Birdemic: Shock and Terror

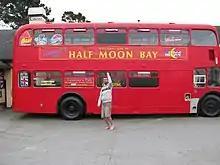
A bus featured in one sequence

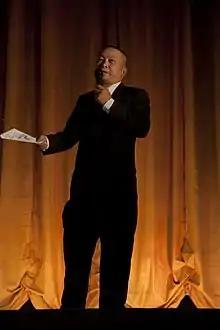
James Nguyen, director of the film, speaking at a screening

Nguyen was inspired to write the script for "Birdemic: Shock and Terror" while spending time relaxing in Half Moon Bay, California. "Birdemic" began production in 2006 and took four years to produce, partly due to time limitations involving the cast and crew—principal photography was done mostly on weekends over the course of seven months—and also due to financial restraints, as it was financed through Nguyen's day job, plus the time it took for Nguyen to find a distributor.